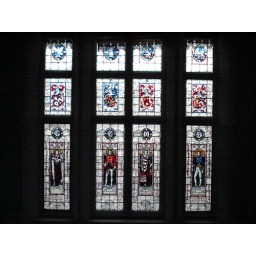
Yes, a stained glass window in a youth hostel. Pretty neat.